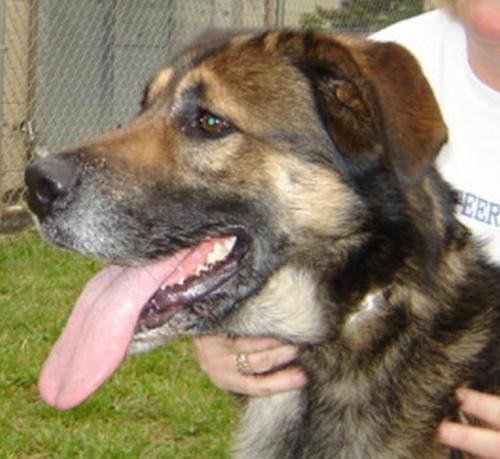
dog